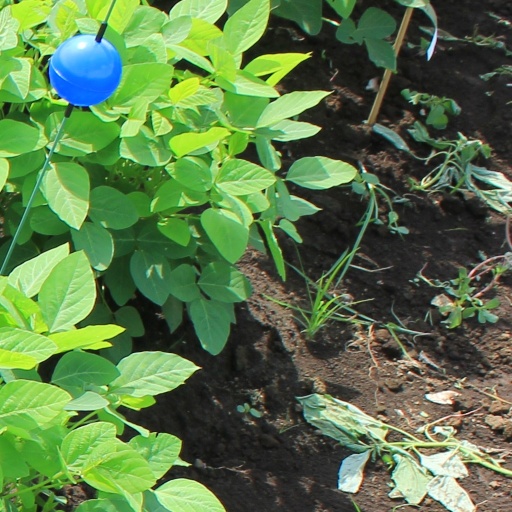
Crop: soybean